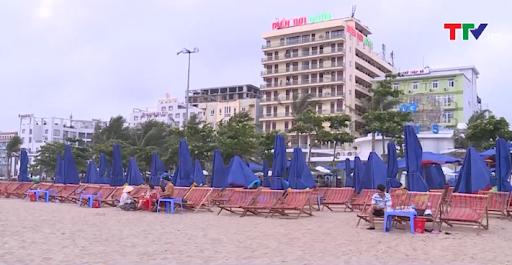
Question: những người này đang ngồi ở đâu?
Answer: trên bãi cát